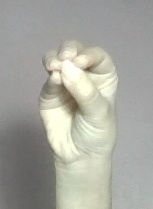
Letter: ha